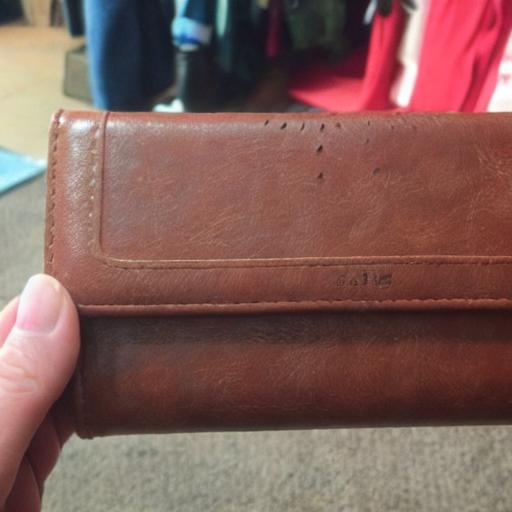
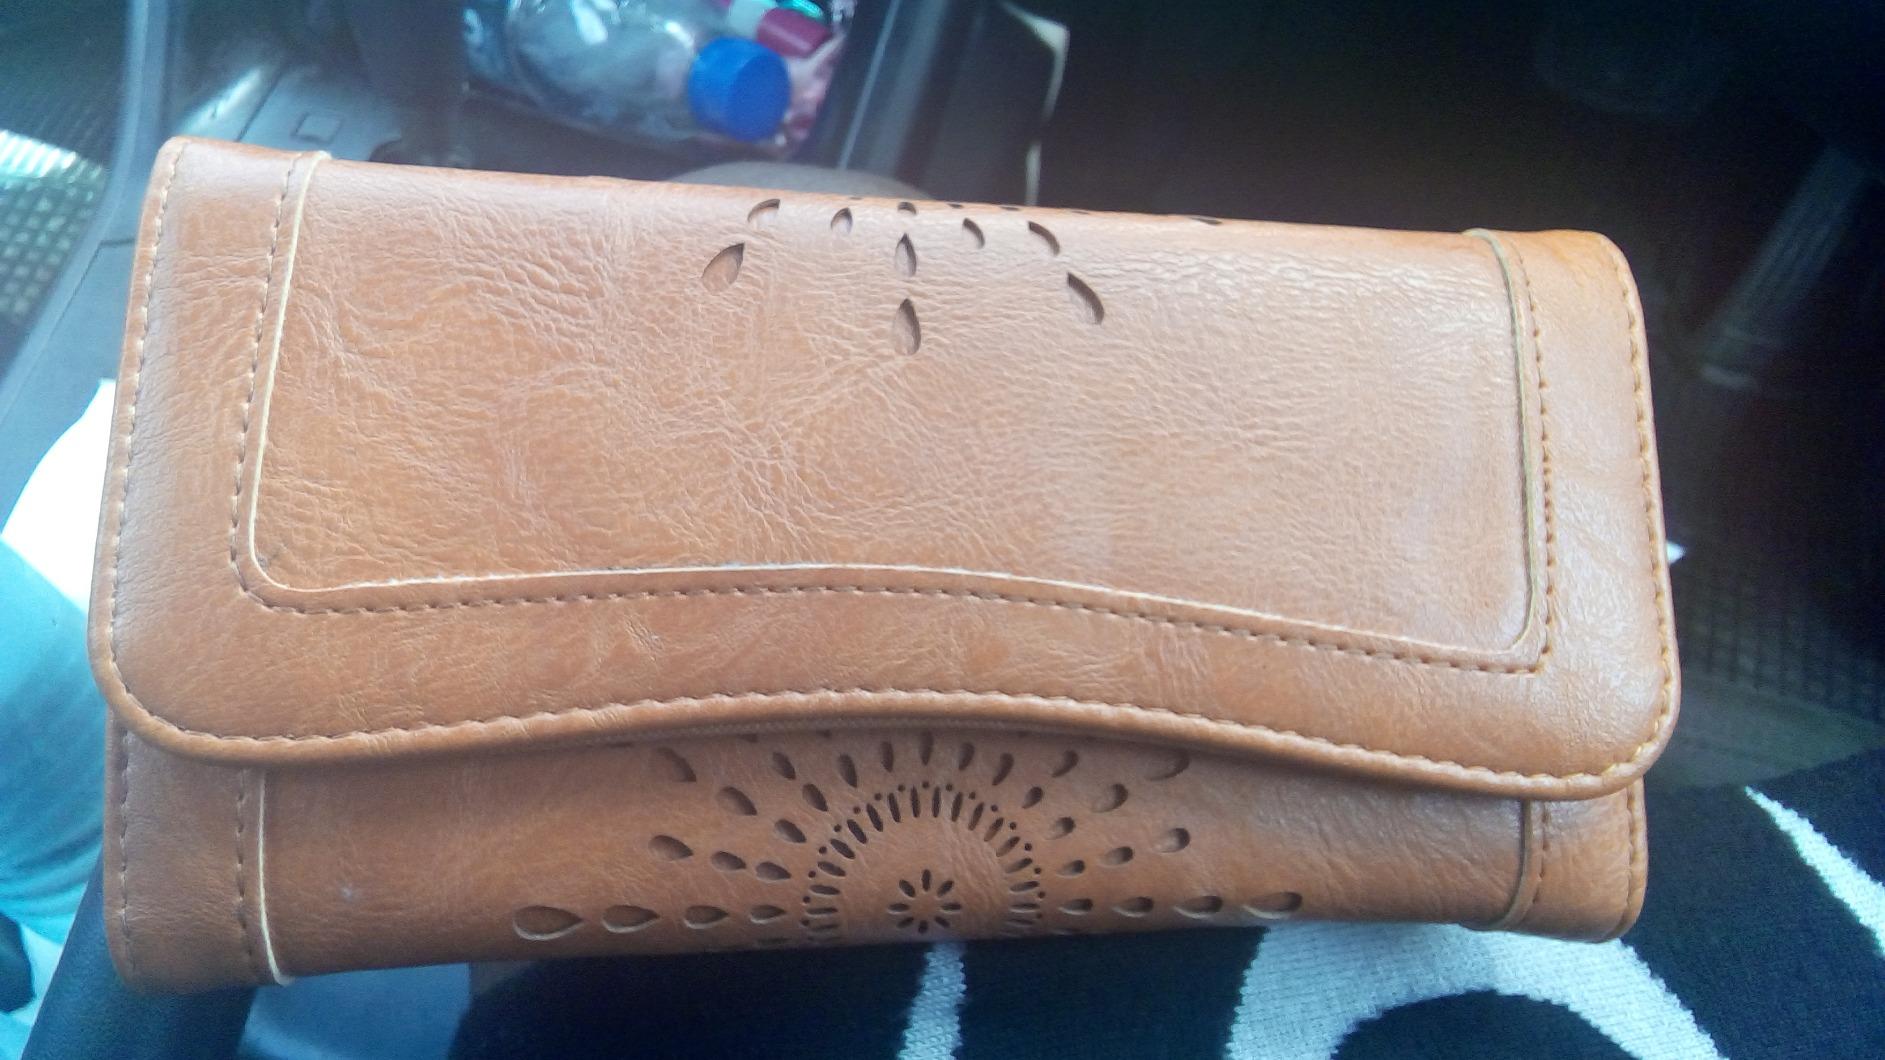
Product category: accessories_wallet
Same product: no